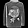
Label: Pullover